The Churchill Machine Tool Company

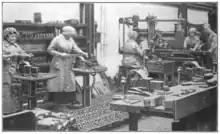
Women during wartime: standing in for the depleted male workforce at Churchill's Pendleton factory, 1916

Demand for grinding machinery and specialist knowledge in the heat treatment of metals and other areas the company had developed was so high during the years of World War I that the government ordered other British manufacturers to produce Churchill designs. One specialist area was heat-treated blades used to cut the cables of sea mines. In April 1916 an increase in share capital to expand the factory further was authorised. During the war years the company was misled by a trade union such that it paid its male fitters, who were supervising female war workers, an increased wage of 48 shillings per week. The union told the company it was the rate paid for similar work at Armstrong Whitworth, when it was not.